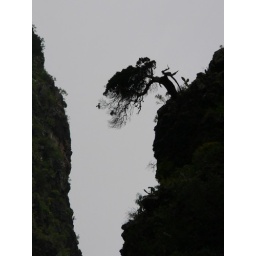
tree in a canyon on Tenerife